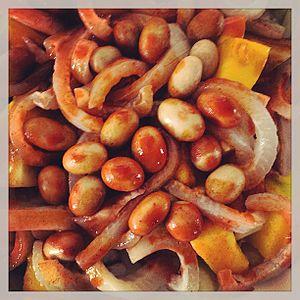
Les tostilocos sont un antojito mexicain populaire qui consiste en des chips tortillas recouvertes de cueritos, concombre, jícama, chamoy, sauce piquante Valentina, chili Tajín, sel et cacahuètes japonaises. Ils ont été créés par des vendeurs de rue à la fin des années 1990.